Hugo W. Koehler

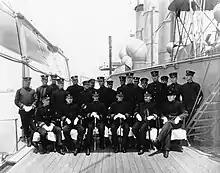
USS Saratoga (ACR-2) ship's company at Shanghai, 1912–13. Cdr. Henry Wiley is seated fourth from left. Ens. Hugo Koehler is second row, standing, fourth from left

Koehler graduated from the Naval Academy in June 1909 and as a passed midshipman was attached to the armored cruiser on October 29 of that year. During his time aboard, "New York" made two cruises to the Mediterranean Sea and steamed to the Philippines. "New York" was renamed "Saratoga" in February 1911. In August, he was attached to the gunboat which was assigned to the Yangtze River Patrol in China "on the broad principle of extending American protection to wherever this country's nationals resided for Gold, Glory or Gospel," observed Koehler. Fifty years later, "Villalobos" was the inspiration for the fictional in Richard McKenna's novel and later movie, "The Sand Pebbles". But in 1911 when Koehler shipped aboard, it was only months before the "Last Emperor", Pu-Yi abdicated the throne in January 1912. Before joining "Villalobos", Koehler visited the battlefields of Port Arthur, where Russia had battled Japan six years earlier in the Russo-Japanese War. In "Villalobos's" logbook for October 11, 1911, Koehler wrote, "At 0800 Mids. H.W. Koehler, U.S. Navy, boarded the Chinese gunboat to obtain further information regarding the situation at Wuchang... Wuchang... was entirely in the hands of rebels and there was no possibility of communication with the American residents." Two days later, the log continues, "Midshipman Koehler attended a conference of the consular body at which the Japanese rear admiral Reijiro Kawashima presided, the meeting having been called to consider communications of the rebel commander in chief, in which he stated the aims of the rebel party, and offered to send troops to protect the foreign concessions. The offer was not accepted... at 1815 sent ashore two Colt automatic guns to American consulate in order to facilitate landing of armed party... Incendiary fires in Wuchang throughout the night."